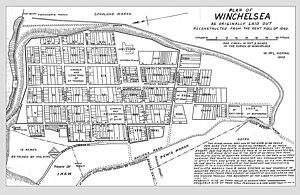
Premier exemple de nomenclature urbaine alphanumérique, lors de la reconstruction de Winchelsea sur un plan à damier en 1288
Dans un système d’adresses physiques ou postales alphanumériques, ou nomenclature urbaine alphanumérique, l’emplacement dans une rue, la rue elle-même et la zone géographique reposent sur une numérotation, assortie si nécessaire de lettres la complétant.